Telus World of Science Edmonton

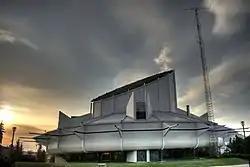

Telus World of Science Edmonton (TWOSE) is a broad-based science centre in Edmonton, Alberta, Canada, operated by the (non-profit) Edmonton Space & Science Foundation. The centre is located on the southwest corner of Coronation Park in the neighborhood of Woodcroft. The science centre houses 144,430 sq. ft. of public space and is the largest science centre in Western Canada (by largest total public space). It is currently a member of both the Association of Science-Technology Centers (ASTC) and the Canadian Association of Science Centres (CASC).